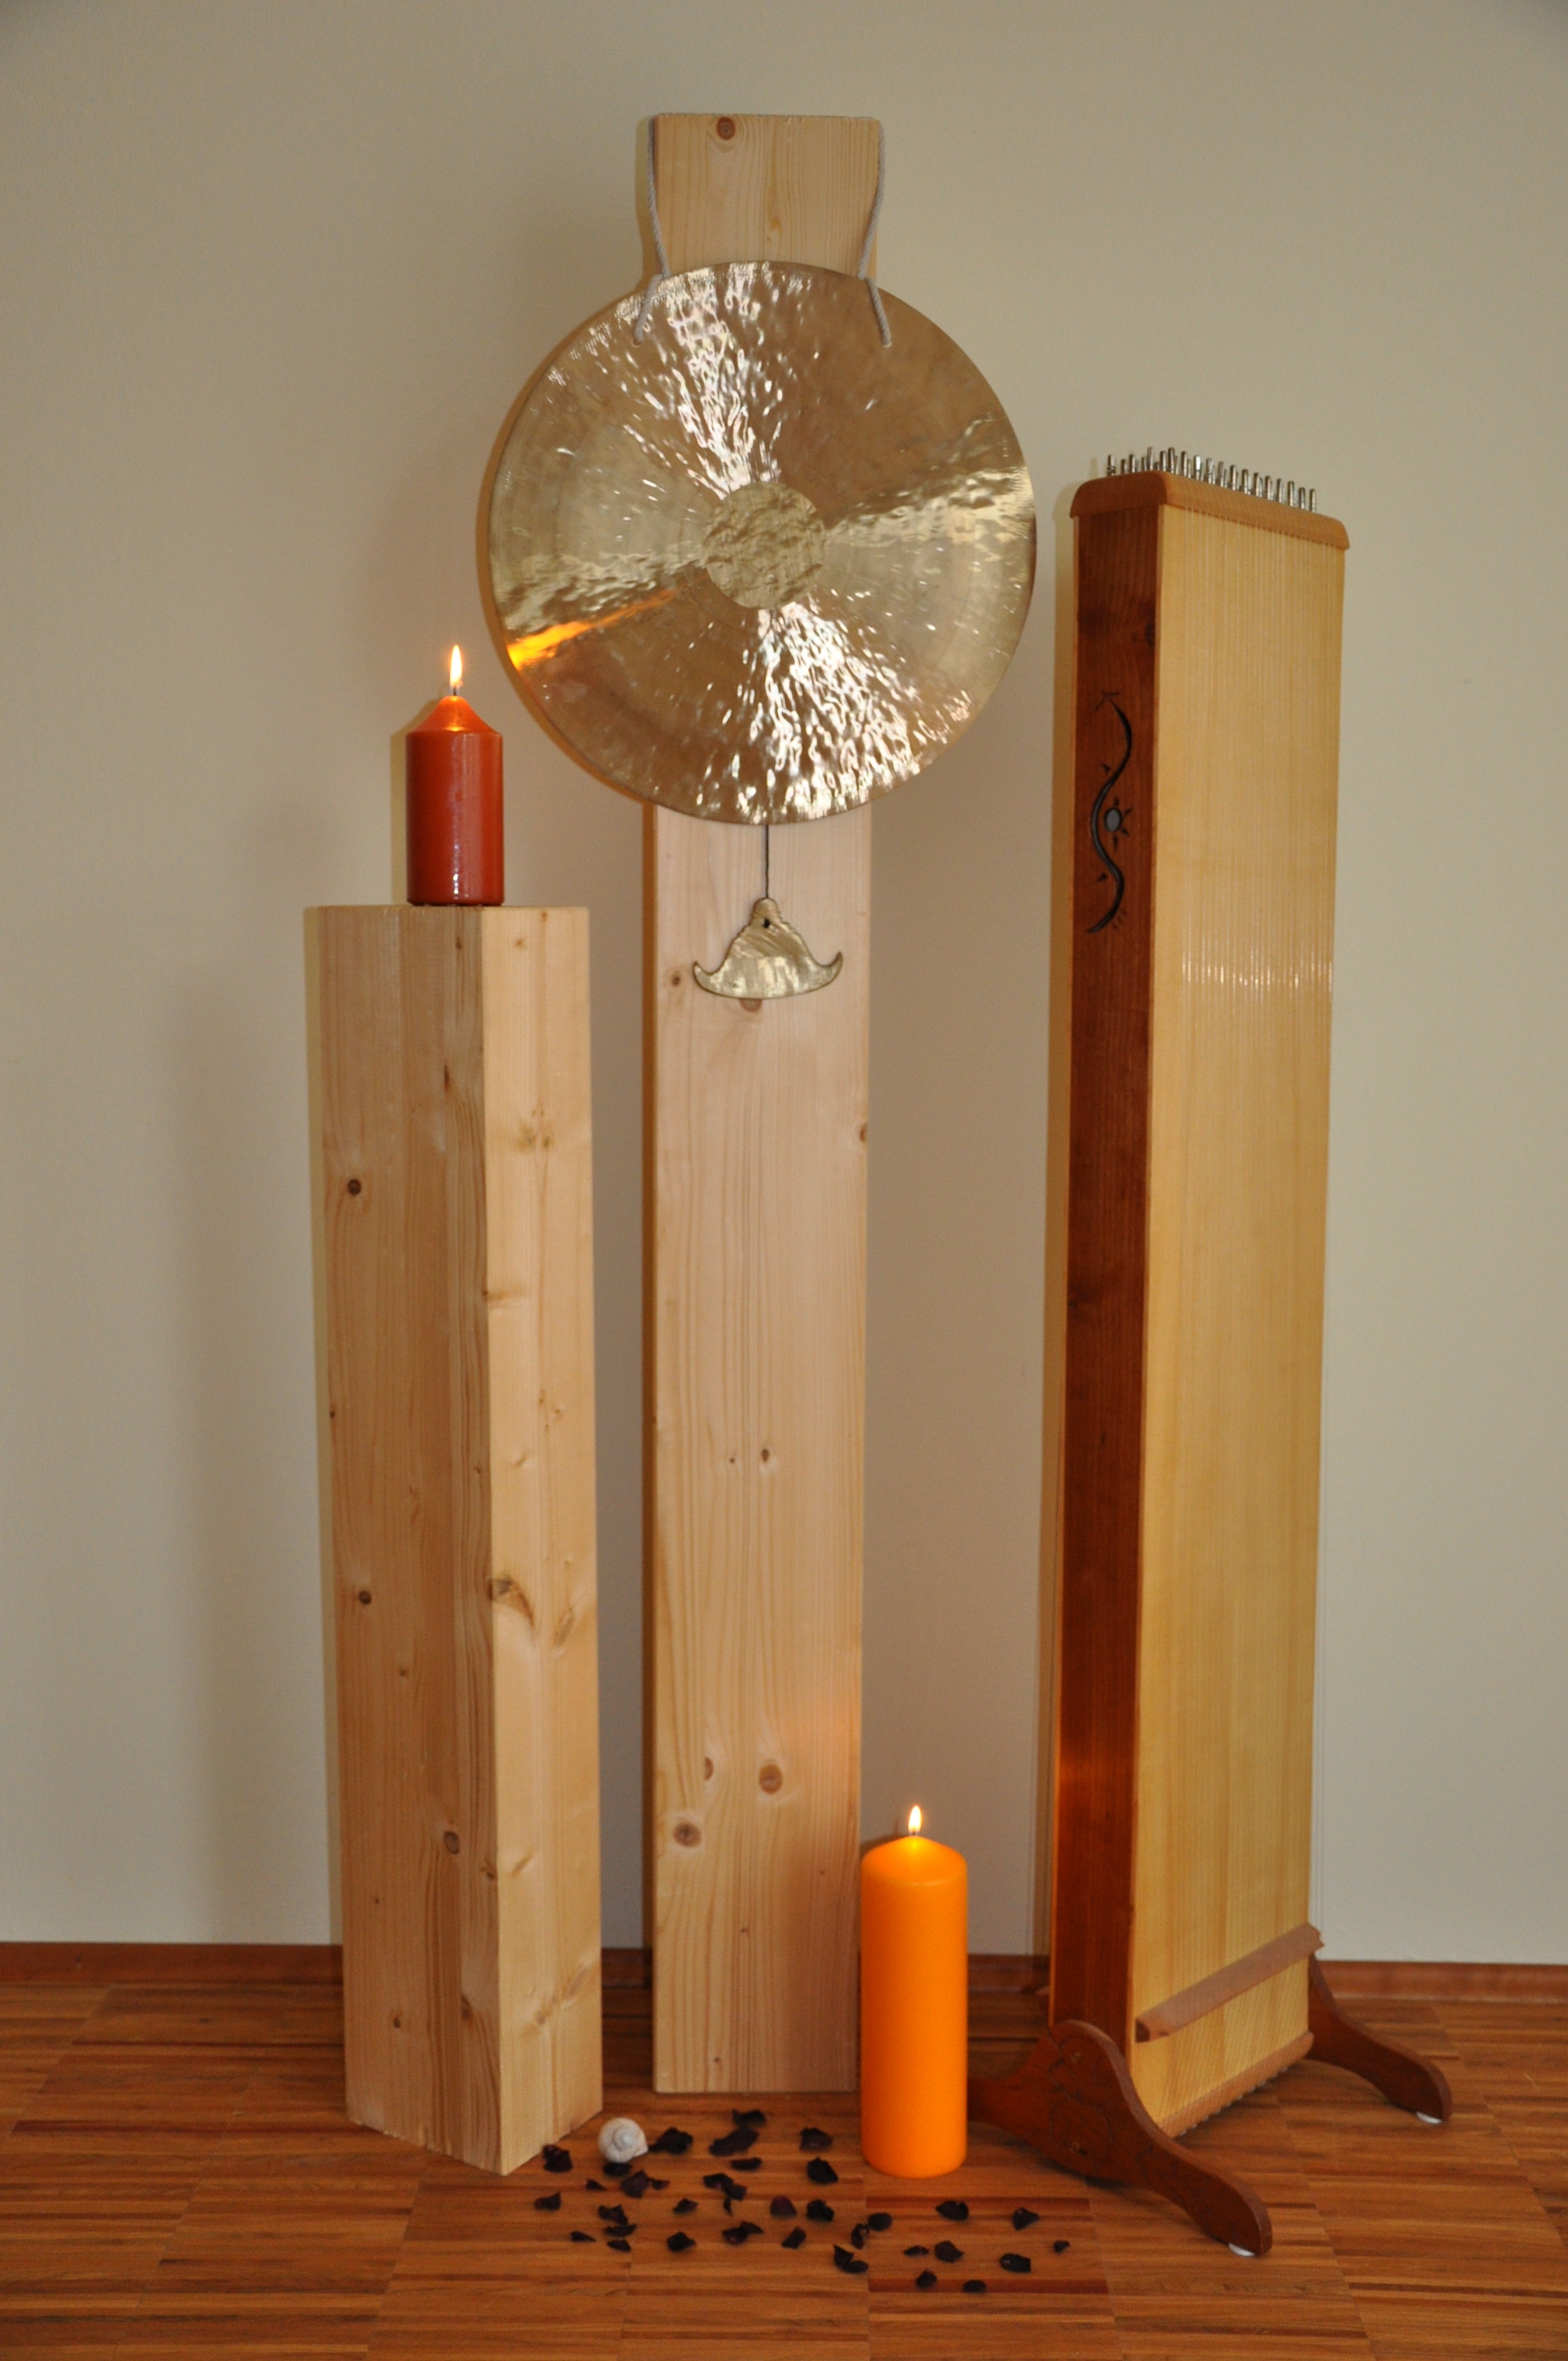
wood, column, furniture, lighting, product, light fixture, gong, time out, monochord, man made object